Old Riverton Inn

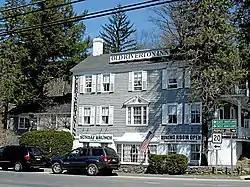

The Old Riverton Inn is a historic hotel and tavern at 436 East River Road in the Riverton village of Barkhamsted, Connecticut. Built in 1811, it has been in continuous operation as a traveler's accommodation since then. It was listed on the National Register of Historic Places in 1992.